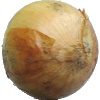
Label: white_onion